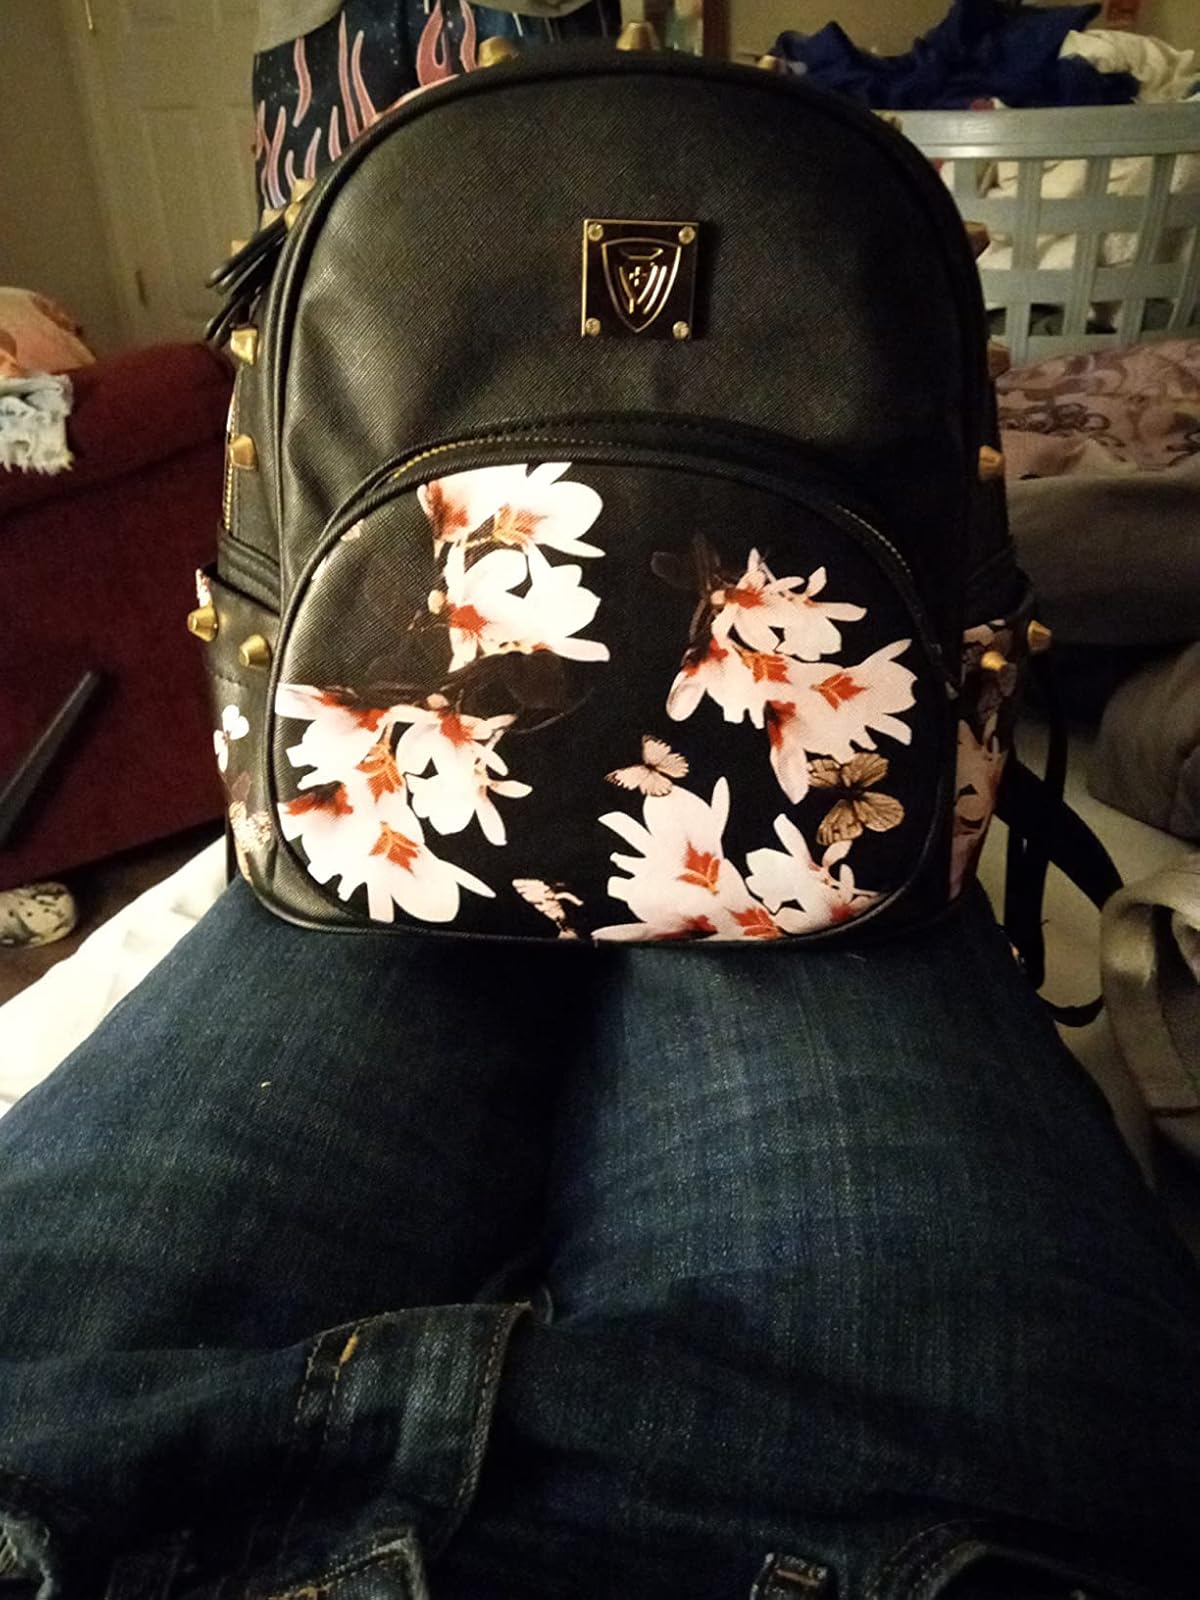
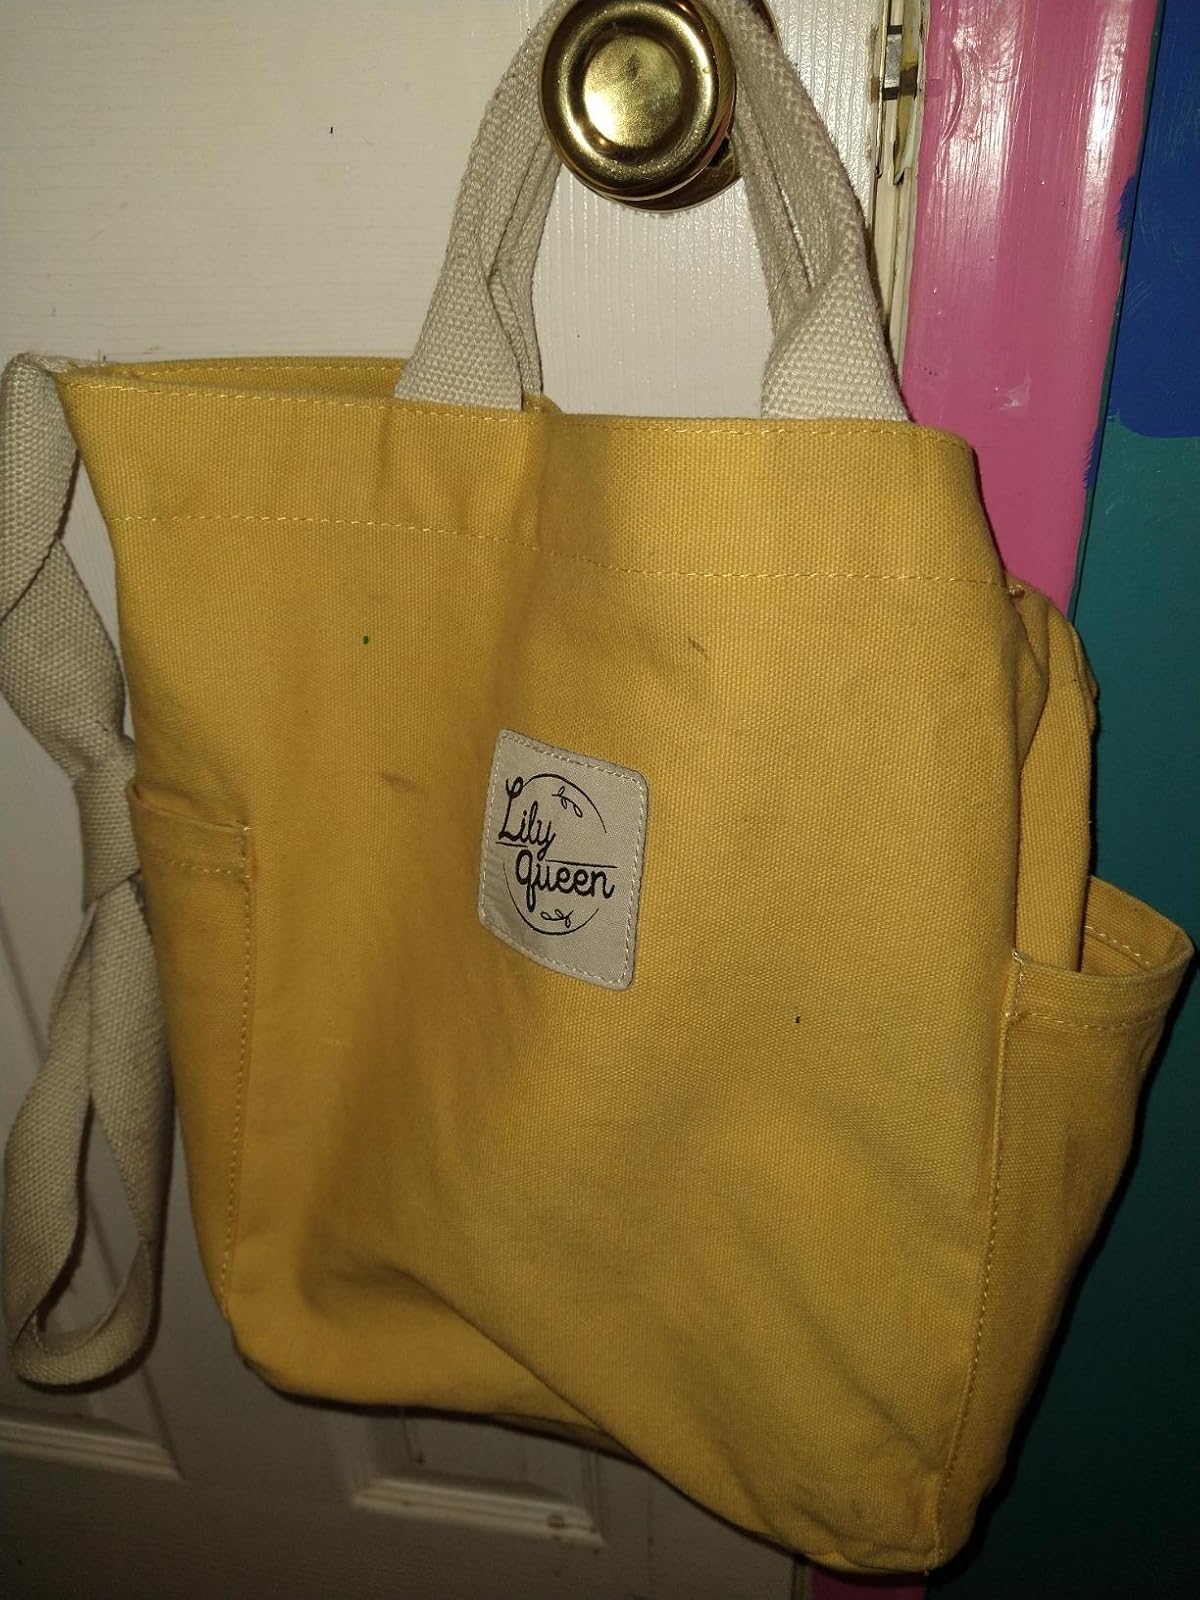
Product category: accessories_handbag
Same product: no